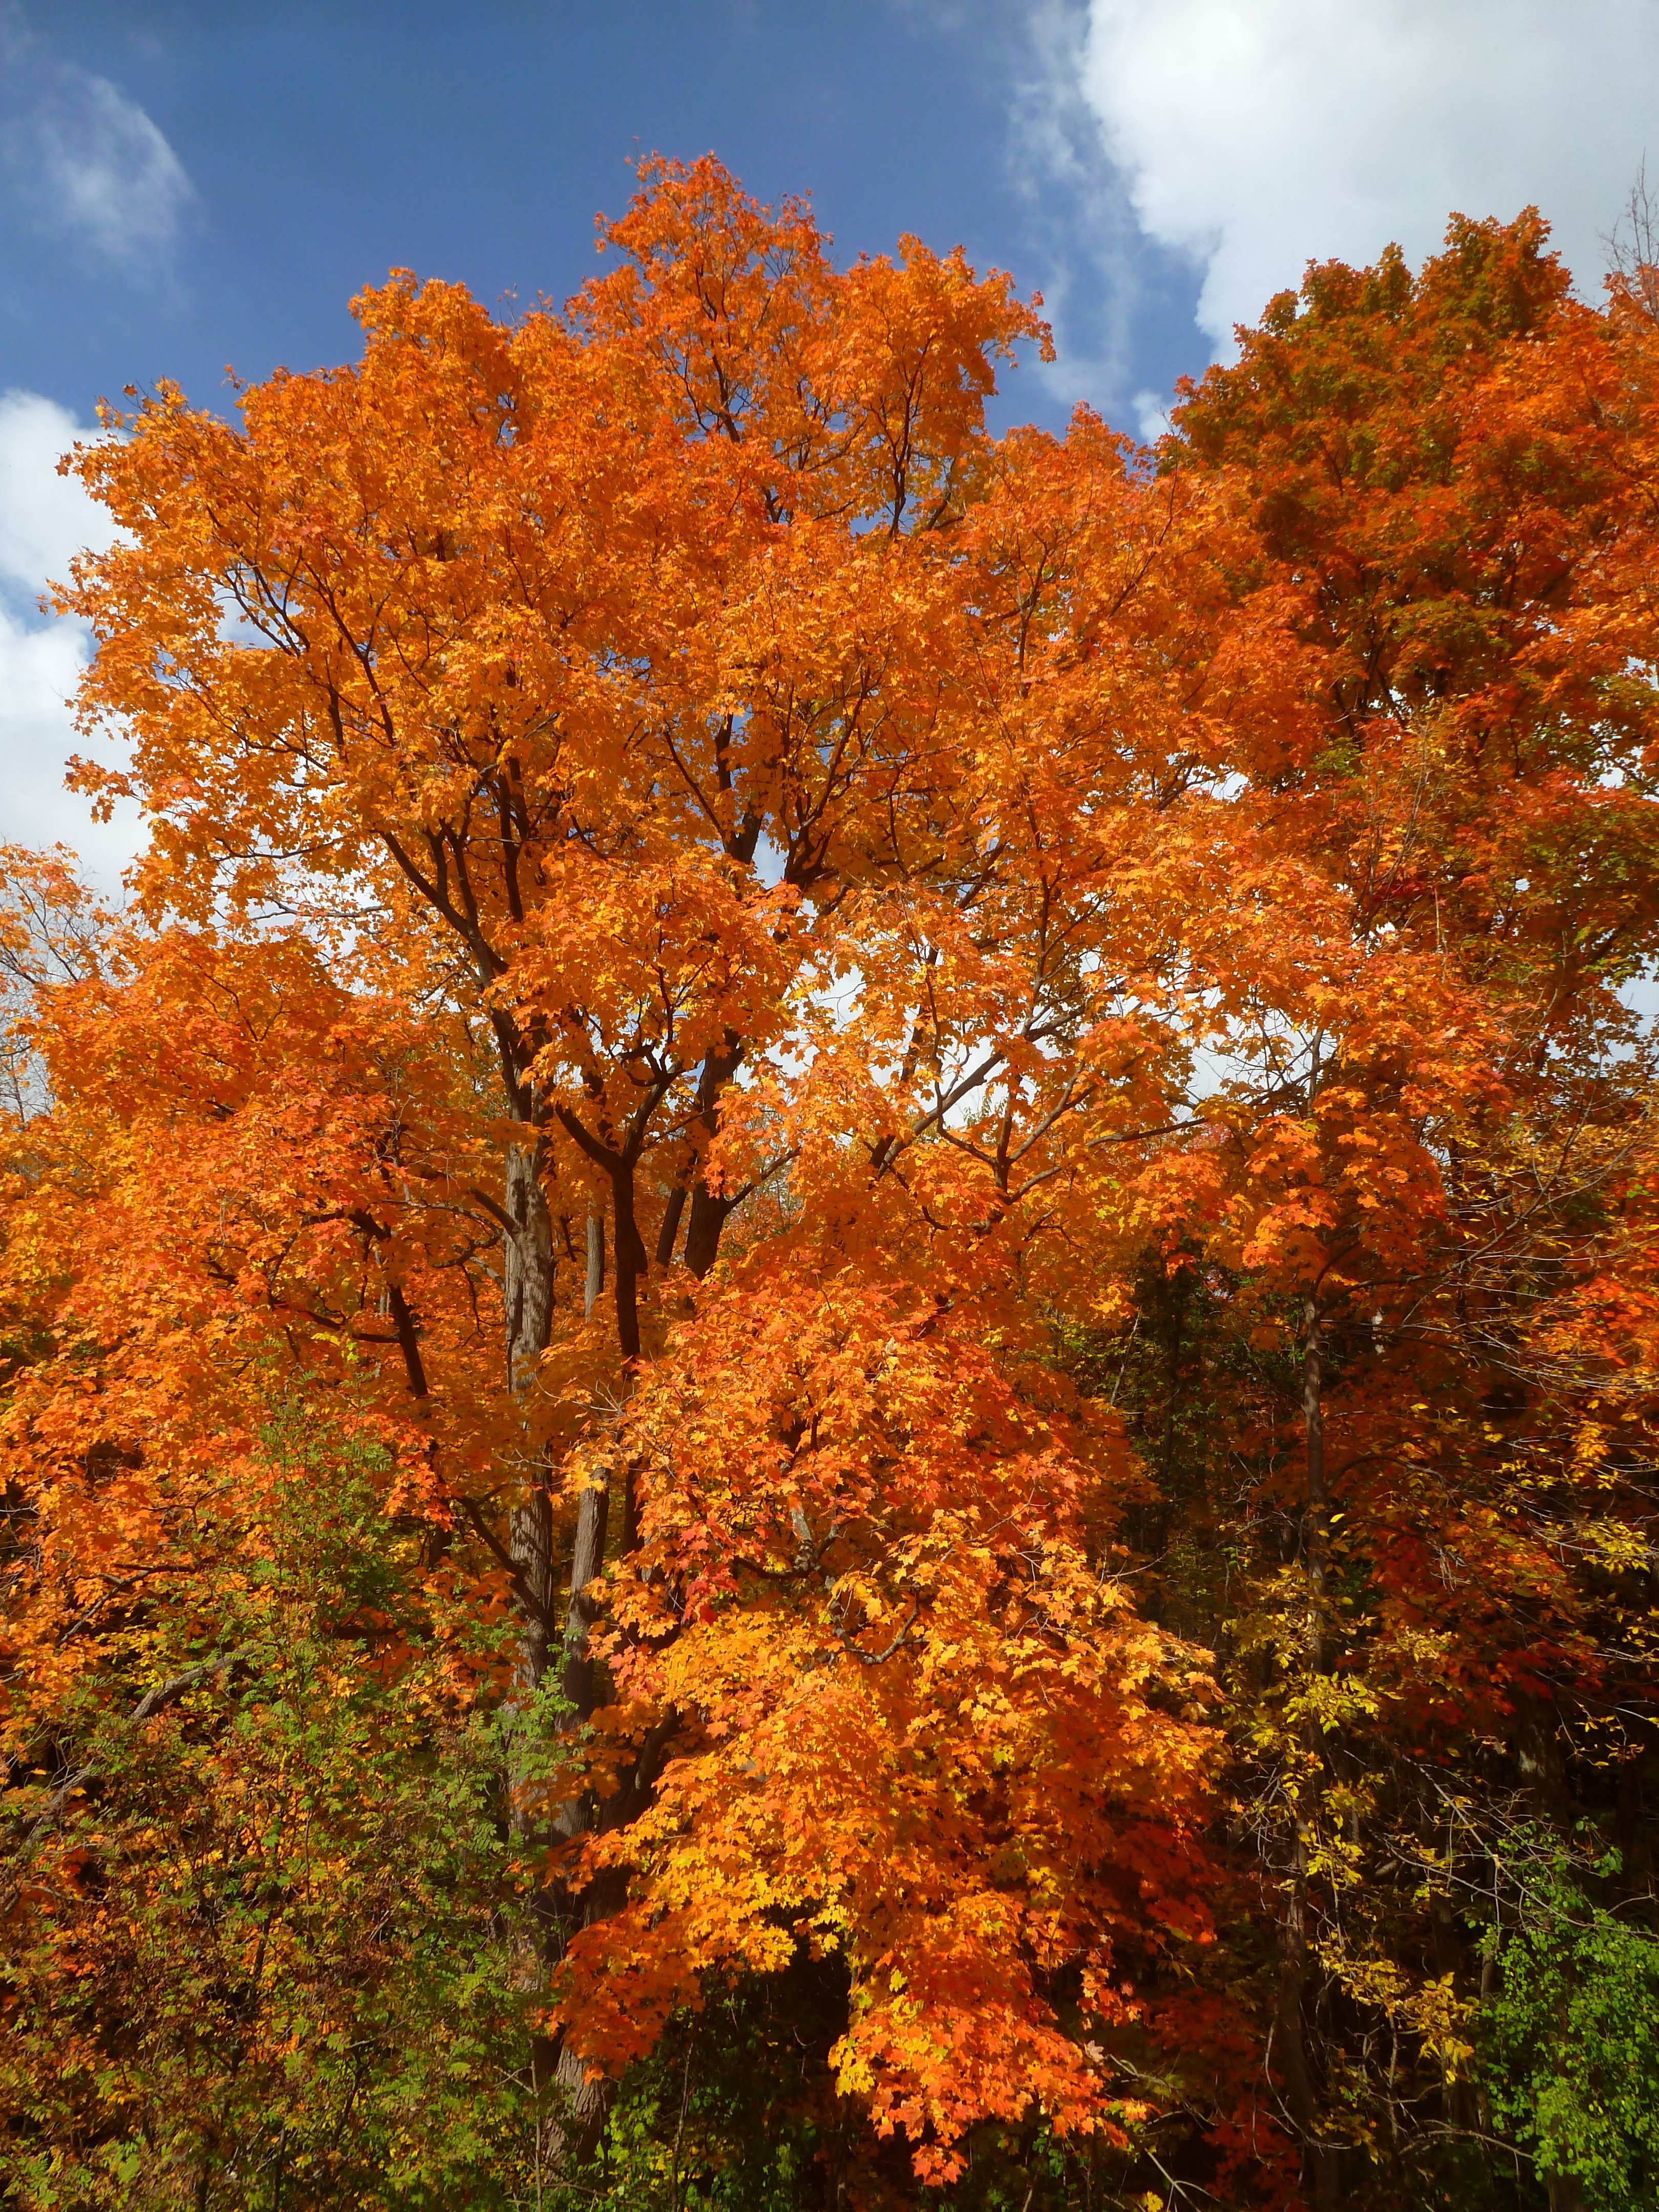
tree, forest, plant, leaf, fall, foliage, orange, autumn, yellow, season, maple tree, leaves, canada, bright, deciduous, ontario, woodland, flowering plant, woody plant, temperate broadleaf and mixed forest, land plant, pickering